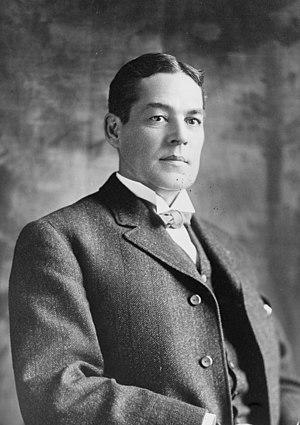
Robert Latham Owen est un avocat et homme politique américain d'ascendance cherokee par sa mère. En 1907, il est avec Thomas P. Gore l'un des deux premiers sénateurs des États-Unis pour l'Oklahoma et est réélu à ce poste à deux reprises, en 1912 et 1918.